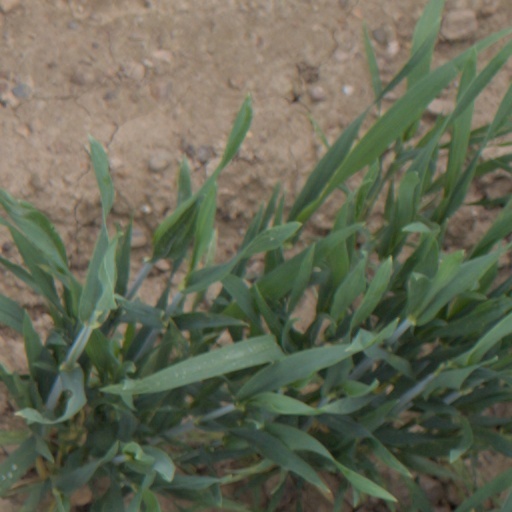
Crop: wheat